History of English cricket (1726–1750)

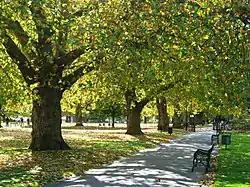
Part of Kennington Common that is now within Kennington Park.

Kent played Surrey in 1746 but the result is unknown. There were no more inter-county matches for four years until the three Kent v Surrey matches in 1750. Kent were handicapped by the loss of Robert Colchin, who had died of smallpox on 29 April 1750. The first match was on 6 July at Dartford Brent with a return on the 9th at the Artillery Ground. Kent won by 3 wickets on the Brent after Surrey had scored 57 and 36, and Kent had replied with 54 and 40/7. There is no surviving scorecard but the name of all 22 players are known: Hodsoll, Romney, the Bryant brothers, and the Bell brothers all played for Kent; Dingate, Faulkner, the Harris brothers, and John Frame all played for Surrey. The teams were unchanged for the return which Surrey won by 9 wickets after Kent had scored 53 and 55; Surrey replied with 80 and 29–1 to win with some ease. The third match, probably arranged as a decider, was at the Artillery Ground on 20 July. Surrey scored 55 and 42; Kent replied with 63 and 35/9 to win a very tight contest by 1 wicket. Five runs were still needed when the penultimate wicket fell. The teams were unchanged from the two previous matches but again there are no individual scores. All three matches were won by the team batting second. The London Club ruled beforehand that players must reside in the county they play for. The Frames still lived at Warlingham in 1750, so John Frame could play for Surrey, but he was latterly associated with Dartford.